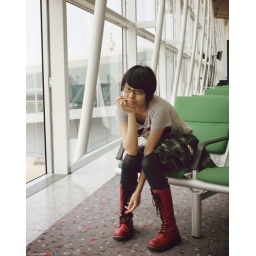
we sleep in hard plastic airport seats yo;